Liu Yunbin

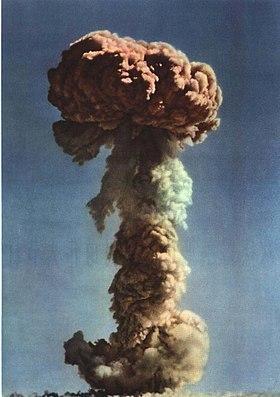
Project 596

In 1939, the Central Committee of the Chinese Communist Party decided to send a group of children of party revolutionaries to study in the Soviet Union. In November 1939 Liu and his sister Liu Aiqin arrived at the children's home in Monino, where Mao Zedong's sons Mao Anying and Mao Anqing were also living. While in Soviet Union, Liu was known by Russian name 'Klim' (Клим).